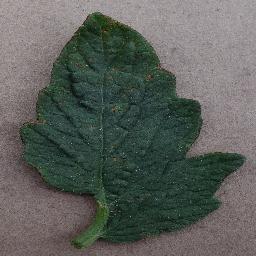
Label: Tomato___Bacterial_spot